Aircraft Operations Center

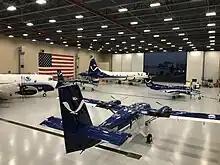
NOAA's two Lockheed WP-3D Orion aircraft along with a De Havilland Canada DHC-6 Twin Otter (foreground) and a Beechcraft King Air inside the NOAA Aircraft Operations Center hangar in Lakeland, Florida.

The Aircraft Operations Center (AOC) is the main aircraft base for the National Oceanic and Atmospheric Administration (NOAA) of the United States government, under the operation of the NOAA Commissioned Officer Corps. AOC houses 10 NOAA aircraft, including the Hurricane Hunters.